Hickman line

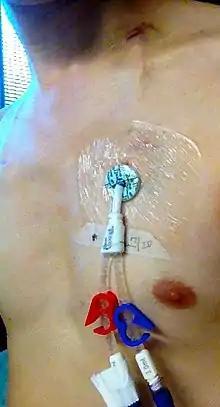
A Hickman line two-lumen catheter inserted on the patient's left side. Scars at the base of the neck indicate the venotomy site and insertion point into the left jugular vein.

A Hickman line is a central venous catheter most often used for the administration of chemotherapy or other medications, as well as for the withdrawal of blood for analysis. Some types are used mainly for the purpose of apheresis or dialysis. They have also been used in total parenteral nutrition (TPN). Hickman lines may remain in place for extended periods and are used when long-term intravenous access is required.